Jamina Roberts

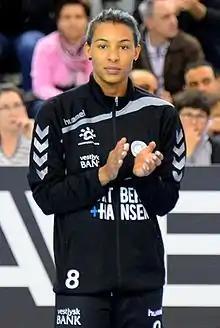
Roberts in 2016

Jamina Caroline Roberts (born 28 May 1990) is a Swedish handball player for Ikast Håndbold and the Swedish national team. As of 2024 she has the second most caps for the Swedish national team ever, and the most of any active players.